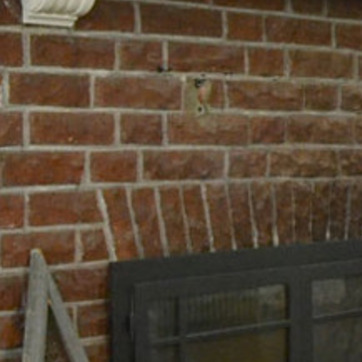
Material: brick